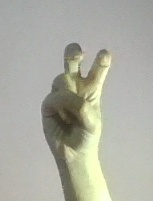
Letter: toot